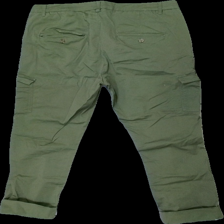
View: back
Type: Trousers
Category: Ladies
Brand: Not in the list
Brand text on label: Happy cargo
Colors: Green
Material: 100% Cotton
Cut: Regular
Size: 40
Season: All
Price range: 50-100
Recommended usage: Reuse
Description: green cargo trousers